Midland American English

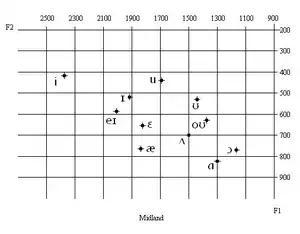
Based on Labov et al.; averaged F1/F2 means for speakers from the (North) Midland (excluding Western Pennsylvania and the St. Louis corridor). and are close but not merged.

Today, the Midland is considered a transitional dialect region between the South and Inland North; however, the "South Midland" is a sub-region that phonologically speaking fits more with the South and even employs some Southern vocabulary, for example, favoring "y'all" as the plural of "you", whereas the rest of the (North) Midland favors "you guys". Another possible Appalachian and South Midland variant is "you'uns" (from "you ones"), though it remains most associated with Western Pennsylvania English.